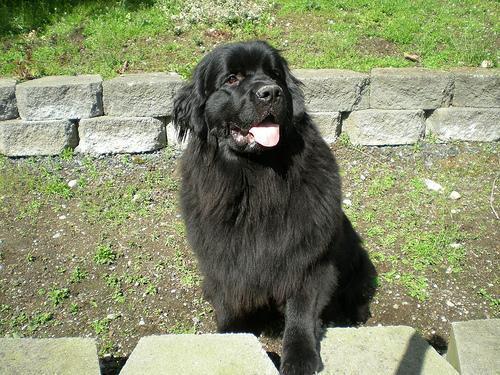
newfoundland